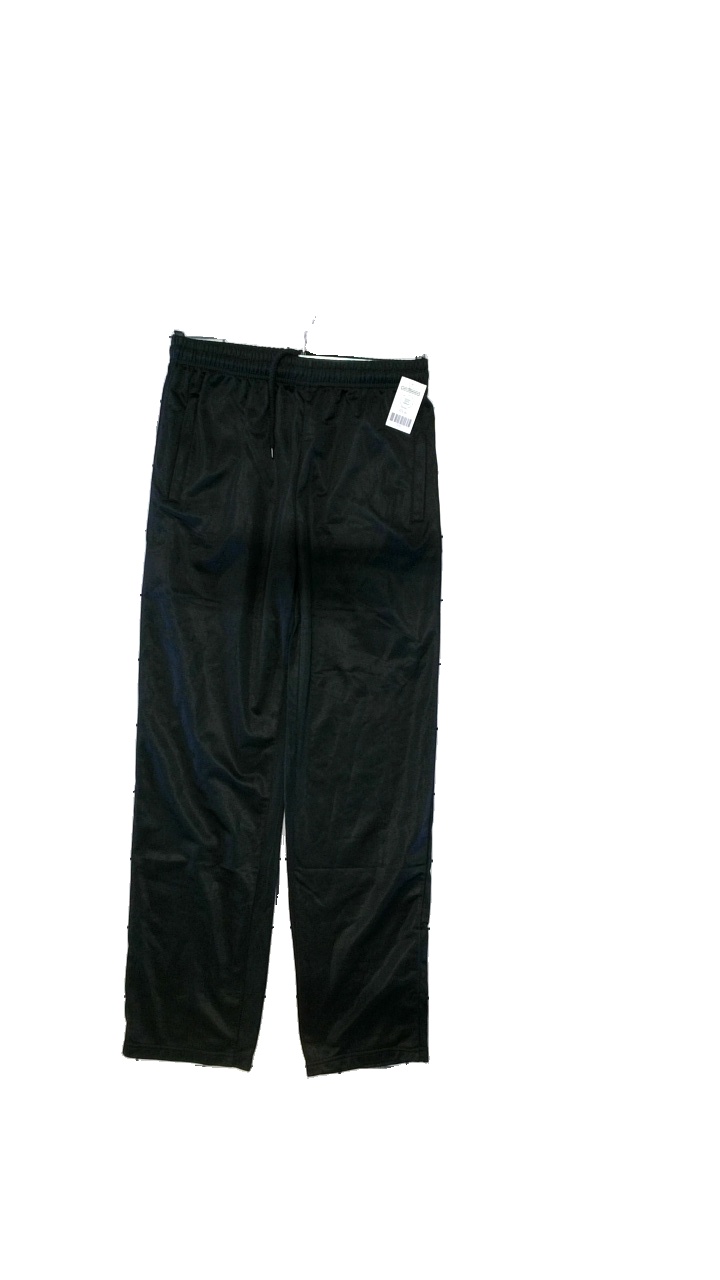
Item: Trousers (Unisex)
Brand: Berga
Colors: Black
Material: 100% polyester
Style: Sports
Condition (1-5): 4
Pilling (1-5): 5
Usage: Reuse
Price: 50-100